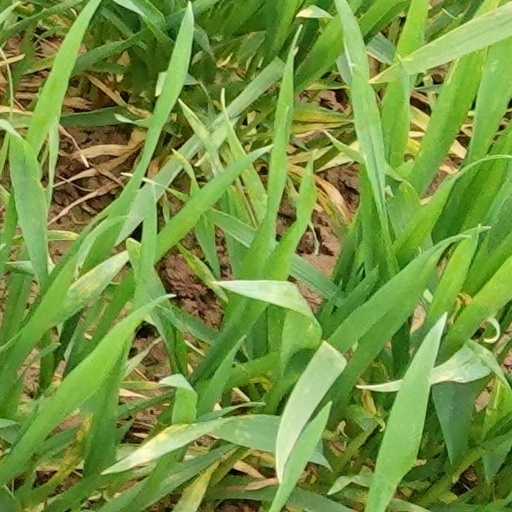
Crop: wheat